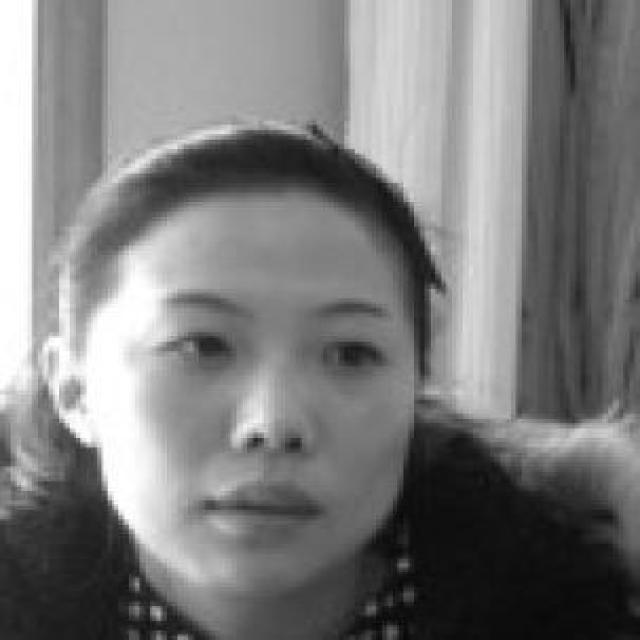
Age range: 21-44